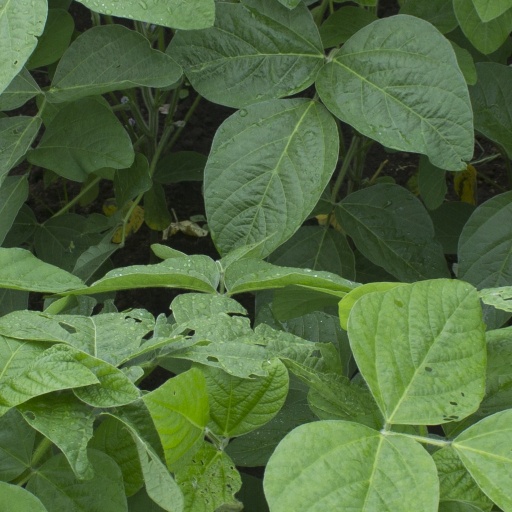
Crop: soybean